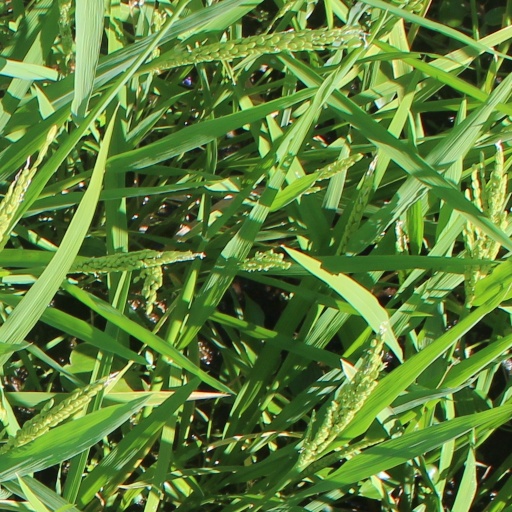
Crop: rice